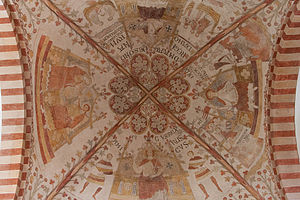
Sankt Bendts Kirke / Kongegrave
Kalkmaleriet i hvælvingen i Skt. Bendts kirke i Ringsted
Sankt Bendts Kirke ligger midt Ringsted i Ringsted Herred, der var et herred i det tidligere Sorø Amt. I 1584 – 1805 blev Sjællandsfar Landsting holdt i kirken.